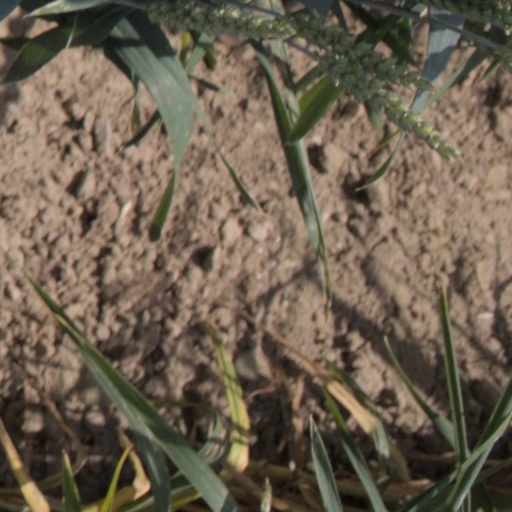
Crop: wheat